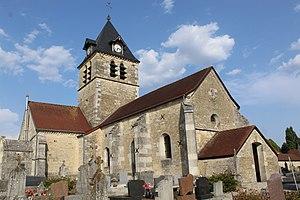
L'église
Braux-le-Châtel est une commune française située dans le département de la Haute-Marne, en région Grand Est.